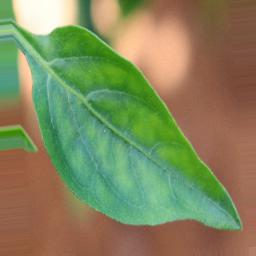
Label: healthy